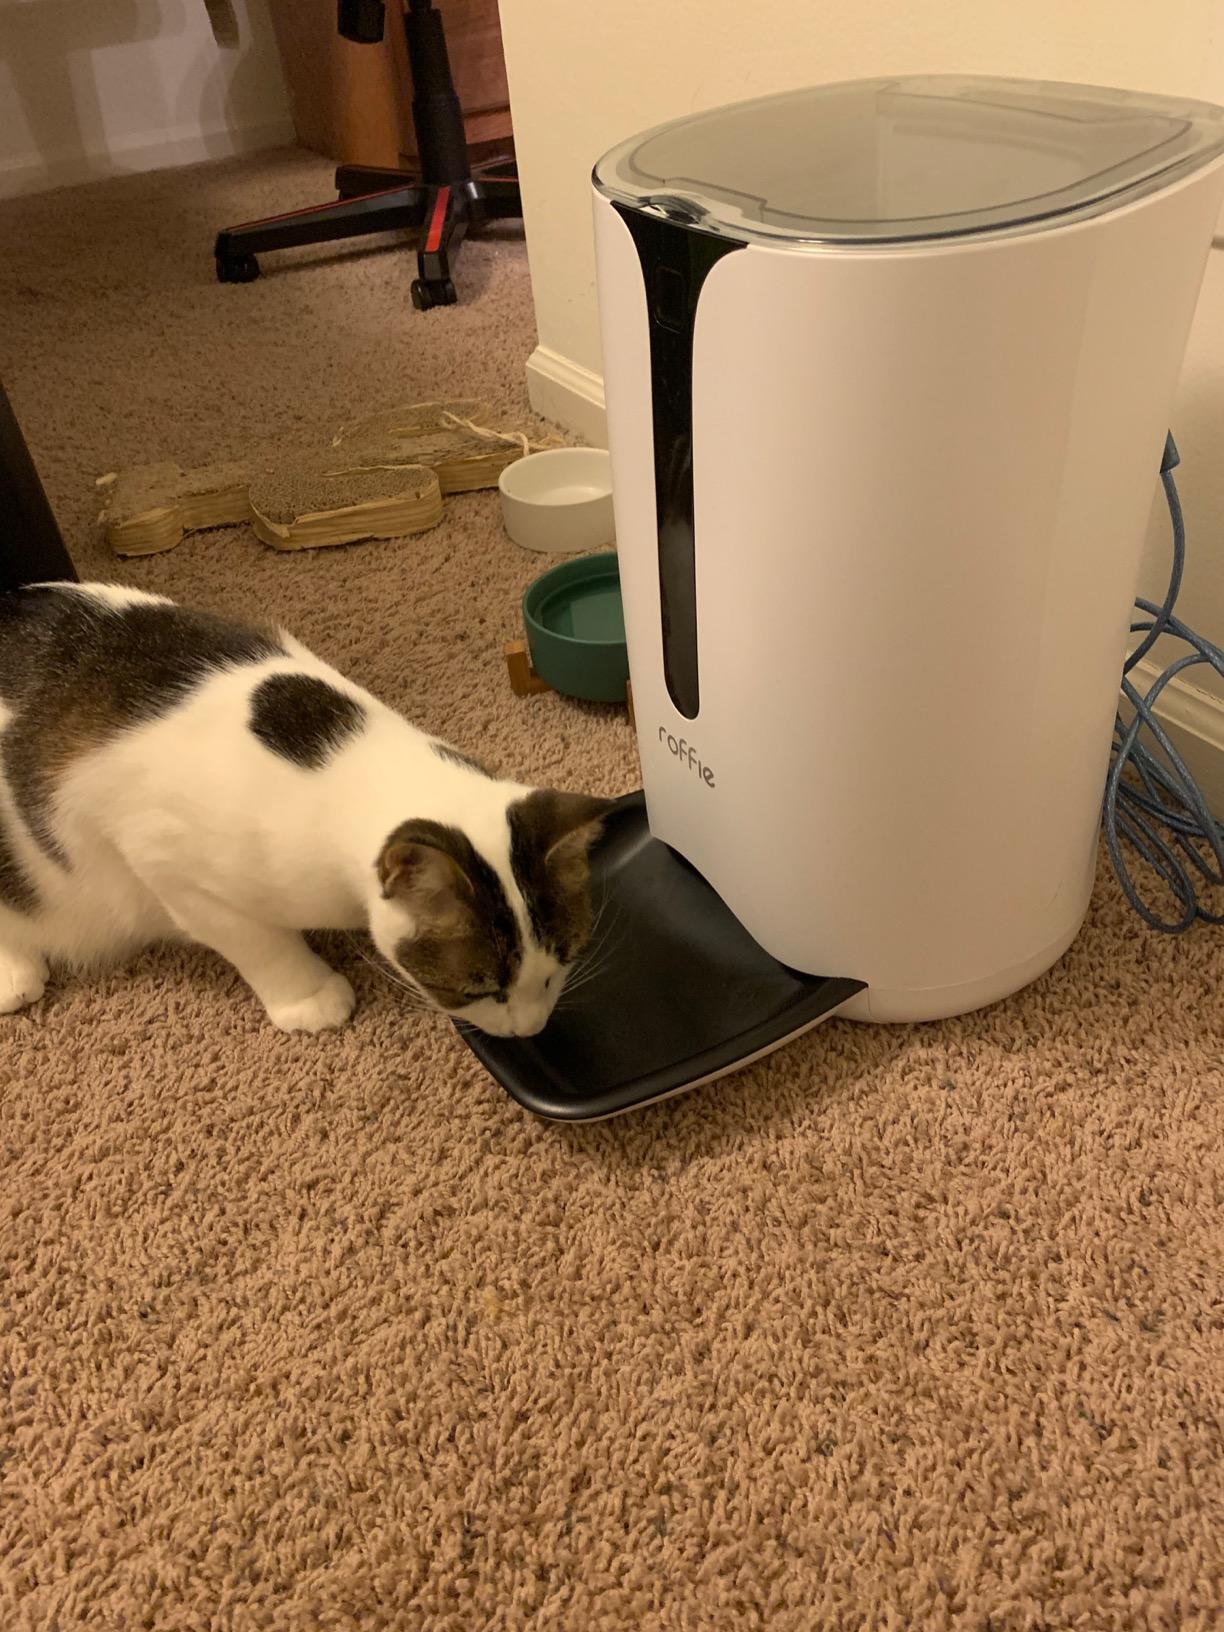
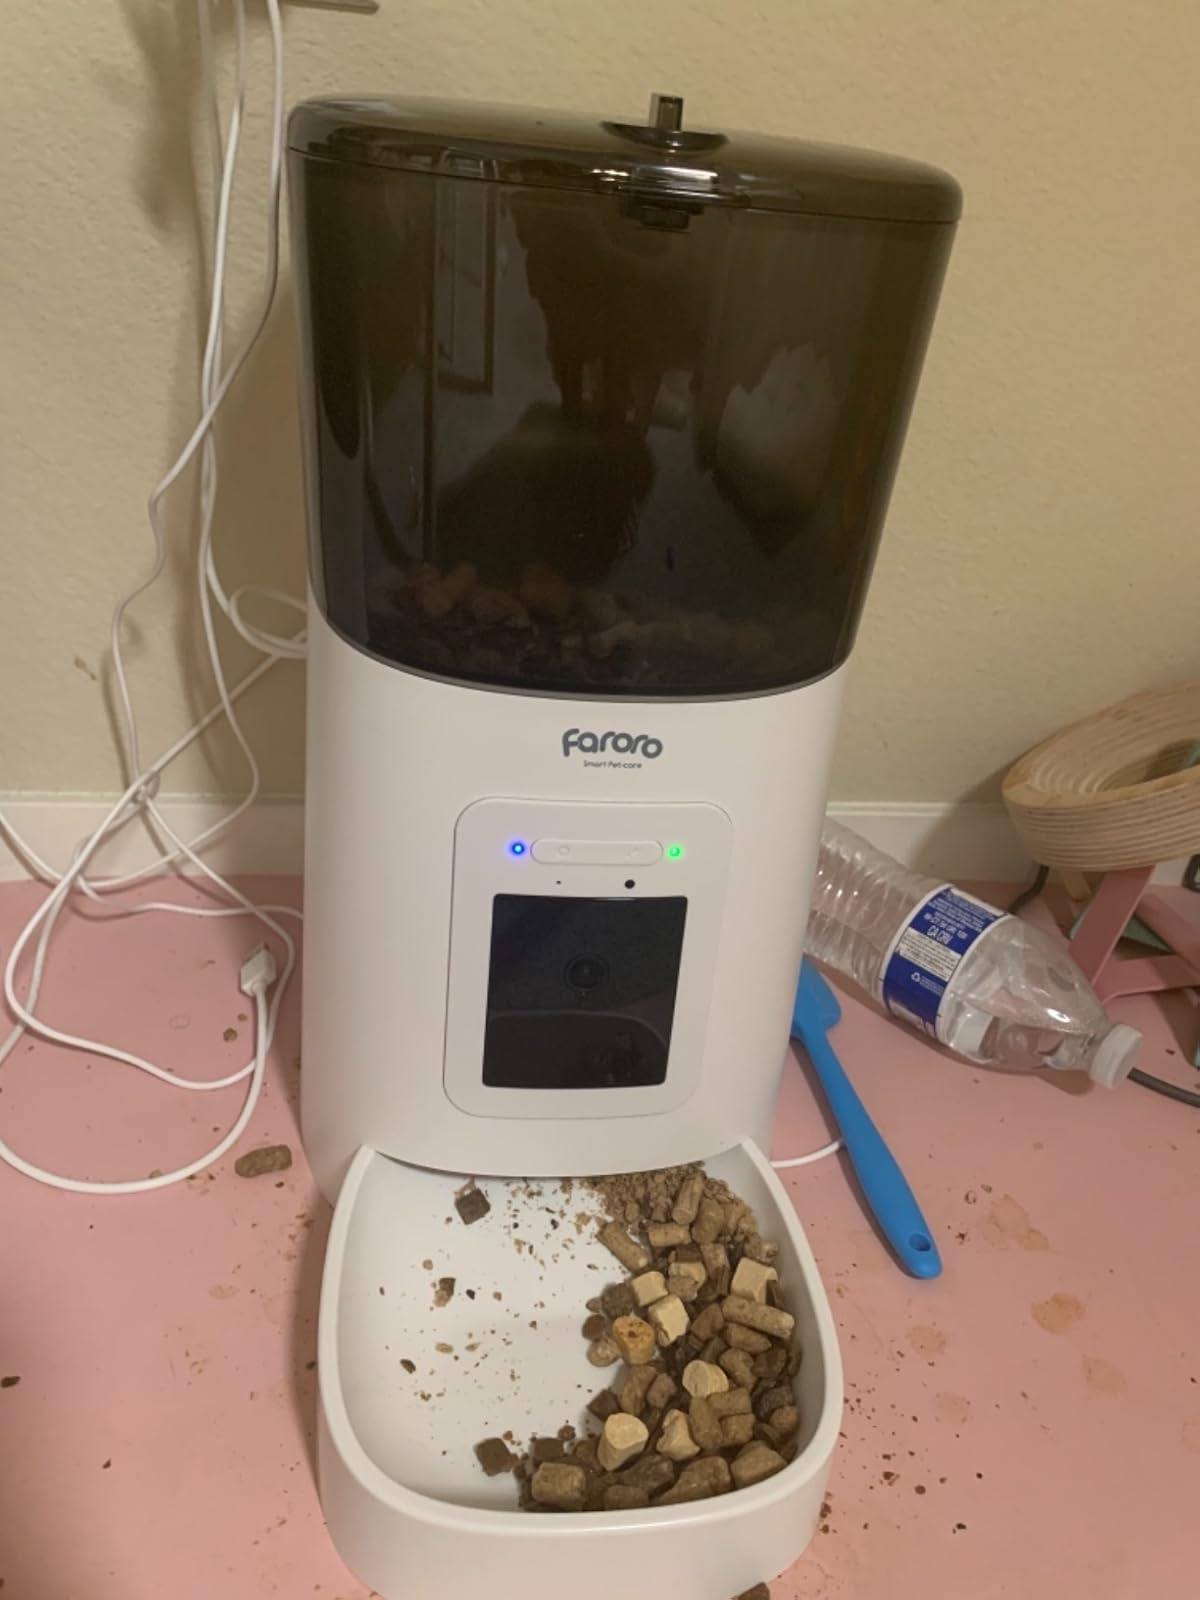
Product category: items_feeder
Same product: no